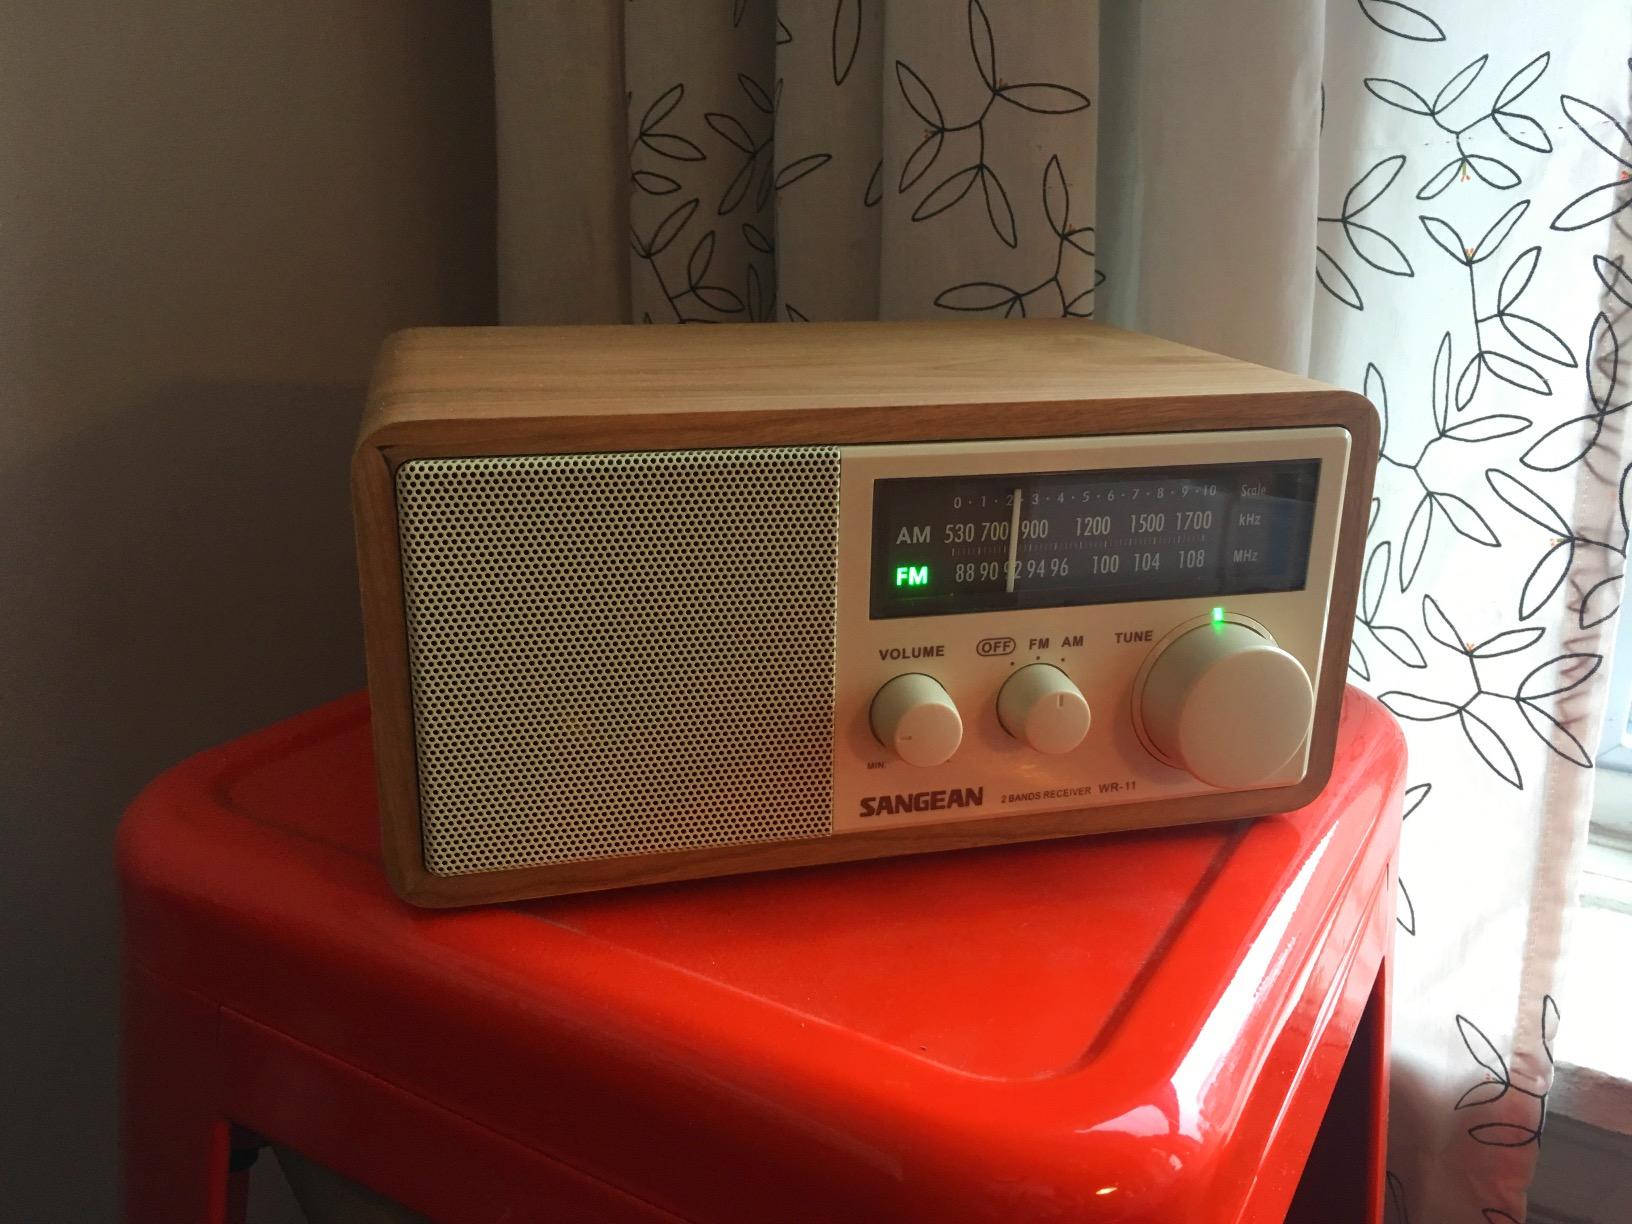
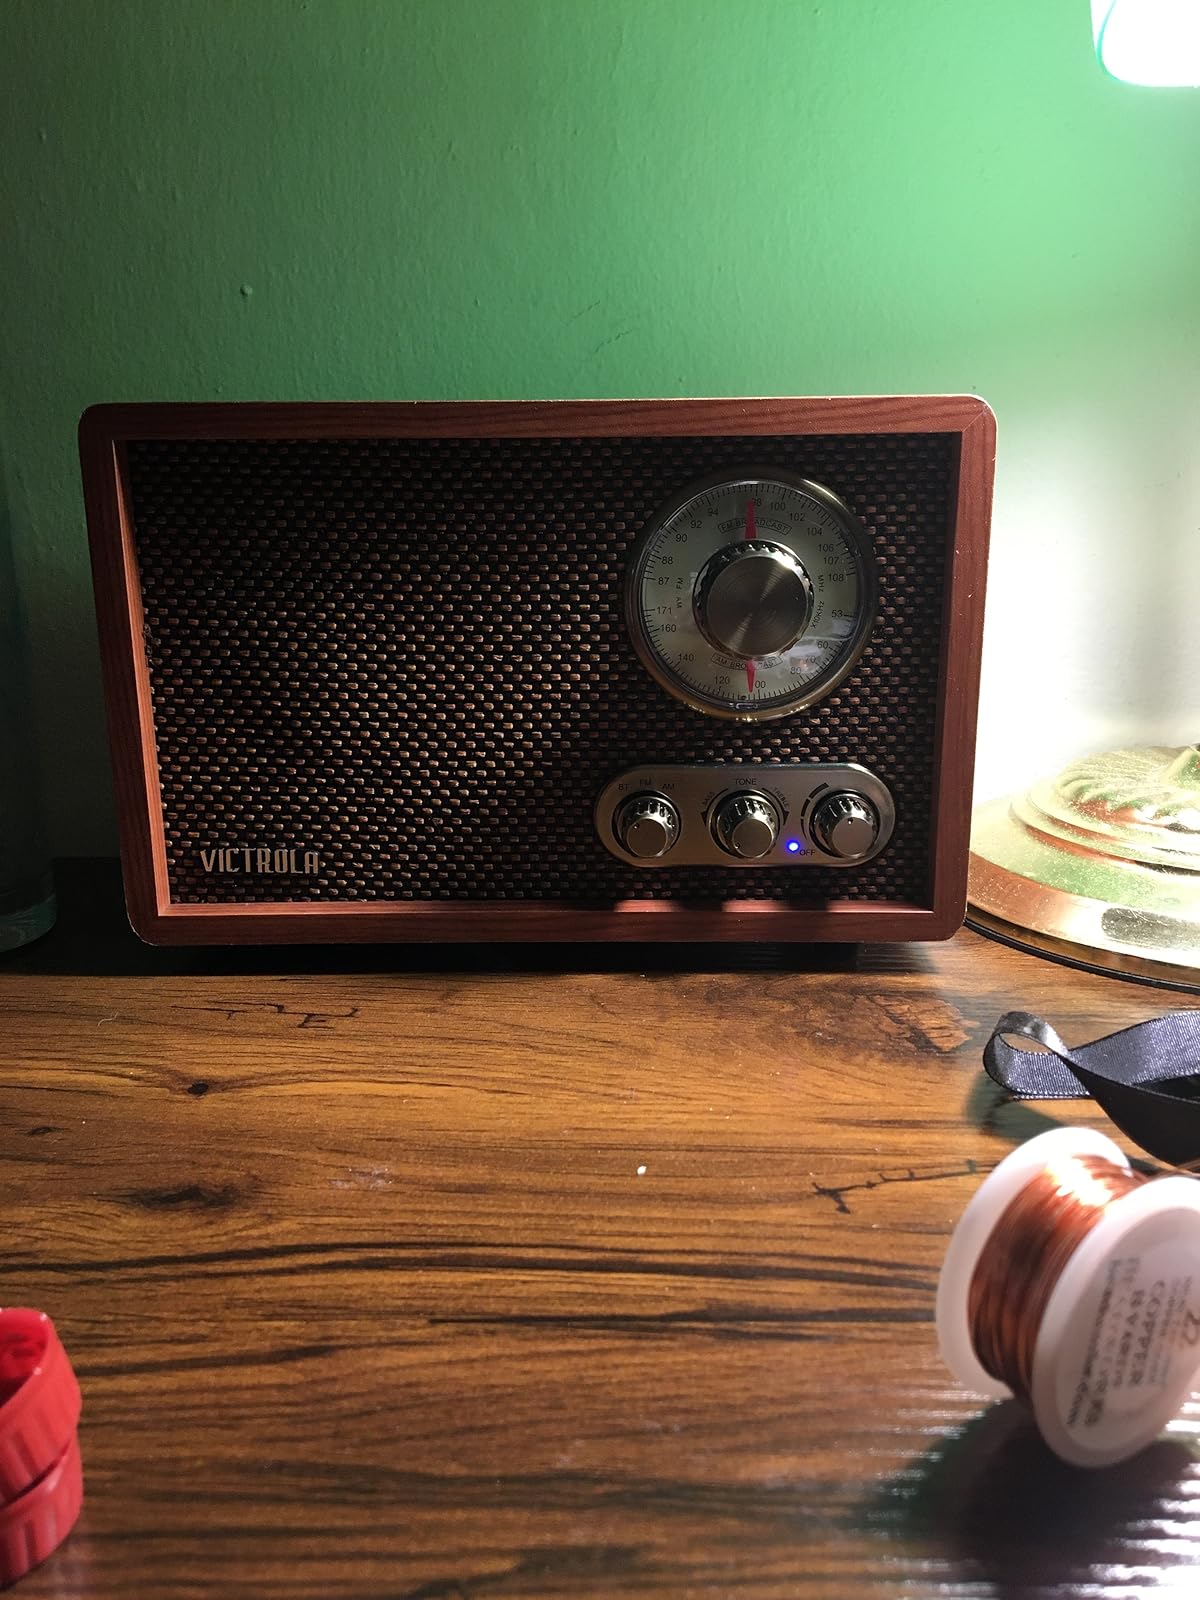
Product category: radio
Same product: no